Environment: real
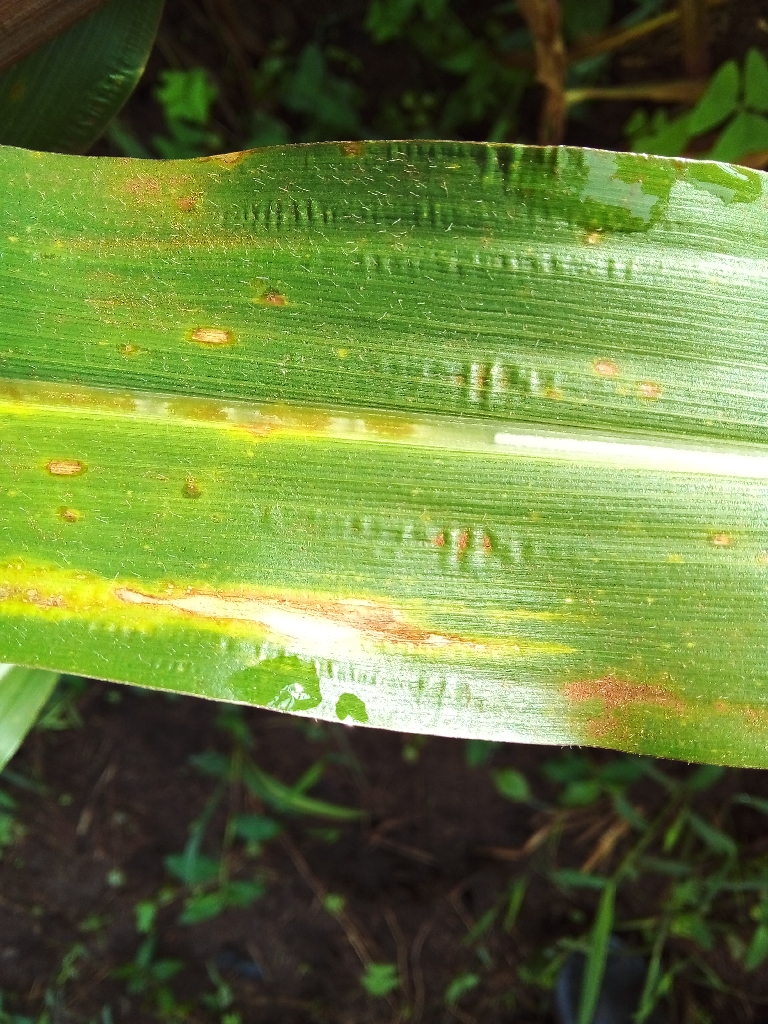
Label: northern_corn_leaf_blight